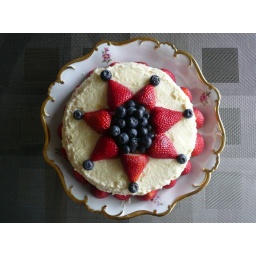
Homemade! Lemon-infused yellow cake, lemon buttercream frosting, berry pattern in the shape of a sheriff's badge. Yum!